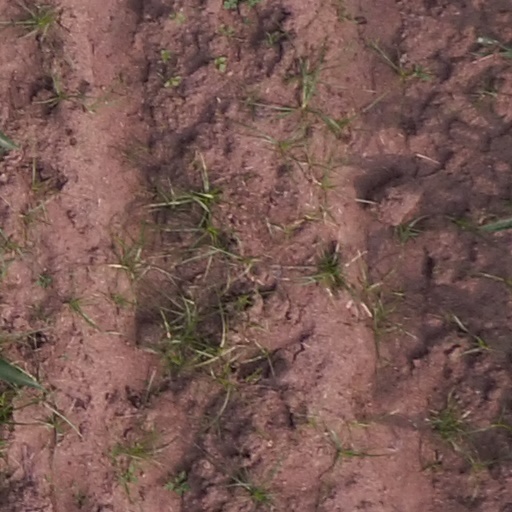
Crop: maize; corn